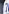
Number: 7